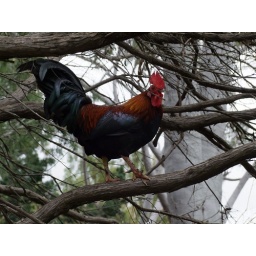
i've never seen a rooster or chicken standing in a tree before this moment x]